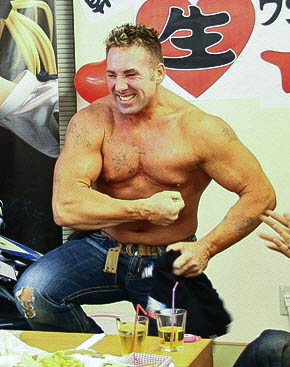
บิลลี เฮอร์ริงตัน

Male adult bio|
| caption = บิลลี เฮอร์ริงตัน
| photo= ไฟล์:Billy Herrington.jpg|250px
| birth = 14 กรกฎาคม ค.ศ. 1969
| location = นอร์ท บาบิโลน, รัฐนิวยอร์ก, สหรัฐ
| birthname = วิลเลียม เกลน ฮาโรลด์ เฮอร์ริงตัน
| death = nowrap|
| death_place = ปาล์มสปริงส์, รัฐแคลิฟอร์เนีย, สหรัฐ
วิลเลียม เกลน ฮาโรลด์ เฮอร์ริงตัน () หรือรู้จักกันในนาม บิลลี เฮอร์ริงตัน (; 14 กรกฎาคม ค.ศ. 1969 — 2 มีนาคม ค.ศ. 2018) เป็นนักแสดง และนายแบบภาพยนตร์ลามกเกย์ชาวอเมริกัน
ในช่วงปลายทศวรรษที่ 2000 จากการที่เขาได้แสดงในภาพยนตร์ลามกเกย์ ทำให้เขาได้กลายเป็นมีมในโลกอินเทอร์เน็ตอย่างมากมาย อาทิ ในประเทศญี่ปุ่น ที่คลิปของเขาในเว็บไซต์ Nico Nico Douga ได้มีนิยามเขาว่า "Aniki" (兄貴) โดยคลิปของเขาถูกตัดต่อเป็นมีมมากกว่าหนึ่งแสนคลิปซึ่งเป็นที่รู้จักในนาม "Gachimuchi Pants Wrestling" ()
==ประวัติ==
เฮอร์ริงตันเกิดที่เมืองนอร์ท บาบิโลน, รัฐนิวยอร์ก, ประเทศสหรัฐ ก่อนจะไปเติบโตที่เกาะลอง เขามีความสนใจในด้านศิลปะการต่อสู้ และได้เริ่มเป็นนักกีฬาเพาะกายตอนอายุ 24 ปี หลังจากย้ายไปนิวยอร์กซิตี้
เฮอร์ริงตันได้เข้าสู่วงการลามกจากการที่แฟนสาวของเขาได้ส่งรูปเปลือยของเขาเข้าประกวดในนิตยสาร Playgirl โดยเขาก็ได้รับรางวัล "Real Men of the Month" และได้รับเงิน 500 ดอลลาร์สหรัฐจากการประกวดในครั้งนั้น ซึ่ง Jim French ช่างภาพชาวอเมริกันก็ได้มีโอกาสเห็นรูปของเขาผ่านนิตยสารและสนใจในตัวเขา แต่เป็นช่วงเวลา 2 ปีก่อนที่เขาจะได้มีโอกาสเป็นนายแบบในปฏิทินของ Colt Studio ซึ่งถ่ายโดย Jim French เอง หลังจากนั้นไม่นานเขาก็ได้เข้าสู่วงการภาพยนตร์ลามกเกย์โดยเขาได้เล่นให้กับค่าย All Worlds Video และได้มีโอกาสไปออกโทรทัศน์ในรายการ Love Connection และ รายการ the Ricki Lake talk show.
ตลอดระยะเวลาในวงการเฮอร์ริงตันได้มีโอกาสเล่นในภาพยนตร์ลามกเกย์ของเดนมาร์กเรื่อง HotMen CoolBoyz ในปี ค.ศ. 2000 เขาเคยได้รับรางวัล Adult Erotic Gay Video Awards (Grabbys) ในปี ค.ศ.2002 สาขา "Best Group Sex Scene" จากภาพยนตร์เรื่อง Conquered ในปีค.ศ. 2001 ซึ่งเขาก็ได้มีโอกาสเป็นนักเต้นอะโกโก้ตามบาร์เกย์ในสหรัฐด้วย
==ชีวิตส่วนตัว==
ในปีค.ศ.2002 เขาได้ออกมาเปิดเผยว่าการที่เขาได้เข้ามาอยู่ในวงการภาพยนตร์ลามกเกย์ทำให้เขาเข้าใจในรสนิยมทางเพศแบบไบเซ็กชวลในตัวเขามากยิ่งขึ้น แต่ในปีค.ศ. 2016 เขาก็ได้ออกมายืนยันตัวตนว่าเขาเป็นชายรักต่างเพศจากการที่มีบุคคลในทวิตเตอร์รายหนึ่งได้บอกว่าเขาเป็นชายรักร่วมเพศ
==การเสียชีวิต==
ในวันที่ 1 มีนาคม ค.ศ.2018 ตามเวลาท้องถิ่นเฮอร์ริงตันได้ประสบอุบัติเหตุจากรถยนต์จากถนนแคลิฟอร์เนียสาย 111 เขาได้ถูกพบในซากปรักหักพังและได้ถูกนำตัวส่งไปโรงพยาบาล Palm Springs ทันทีก่อนที่เขาจะเสียชีวิตหนึ่งวันหลังจากนั้น โดยแฟนคลับของเขามากกว่าหนึ่งร้อยคนได้ทำคลิปวิดีโอรำลึกและเขียนข้อความถึงเขา โดนคลิปวิดีโอรำลึกถึงเขาคลิปหนึ่งมียอดรับชมมากกว่า 80,000 การรับชมภายในหนึ่งอาทิตย์ งานศพของเขาได้ถูกจัดขึ้นในสุสาน Forest Lawn Cemetery ที่เมืองคาธีดรัล ซิตี้, รัฐแคลิฟอร์เนีย
==อิทธิพลทางวัฒนธรรม==
เฮอร์ริงตันได้มีชื่อเสียงอย่างมากในประเทศญี่ปุ่นจากการเป็นมีมในโลกอินเทอร์เน็ต จากการที่คลิปวิดีโอของเขาในภาพยนตร์ลามกเกย์เรื่อง "Workout" ได้ถูกโพสต์ลงในเว็บไซต์ Niconico ซึ่งเป็นเว็บไซต์สำหรับลงคลิปวิดีโอในประเทศญี่ปุ่น ทำให้เขาได้ถูกตัดต่อกลายเป็นมีมถึงหนึ่งพันคลิป โดยในหลายคลิปเป็นการล้อเลียนไปในแนว Mondegreen ซึ่งเป็นการล้อเลียนคำศัพท์ที่ถูกฟังแบบผิดเพี้ยนออกไปจากต้นฉบับ จากทั้งหมดทำให้เขาได้ถูกนิยามว่า “Aniki” ()
ในเดือนกุมภาพันธ์ ปีค.ศ.2009 เฮอร์ริงตันได้มีโอกาสไปประเทศญี่ปุ่นในงานถ่ายทอดสดแบบออนไลน์ซึ่งจัดขึ้นโดย Niconico และบริษัท Good Smile Company ซึ่งเป็นบริษัทสร้างหุ่นของเล่นจำลอง ซึ่งเขาก็ได้ออกมาเปิดเผยว่าเขารู้สึกประทับใจและยินดีกับความคิดสร้างสรรค์จากแฟนคลับ 歪みねぇ兄貴の強く生きる言葉、ニコニ国賓が来日, ASCII (company)|ASCII.jp. February 13, 2009. ซึ่งหุ่นของเล่นจำลองรุ่นพิเศษของเขาชุดแรกได้ปล่อยออกมาในเดือนกรกฎาคม ค.ศ. 2009 ก่อนที่ชุดที่สองในแนวเทศกาลฮาโลวีนและชุดที่สามในแนวเทศกาลคริสต์มาสจะถูกปล่อยออกมาในเดือนตุลาคม ค.ศ.2009 และ เดือนธันวาคม ค.ศ.2009 ตามลำดับ
ในเดือนมีนาคม ค.ศ. 2018 คลิปวิดีโอมีมของเขาในชื่อ “Gachimuchi Pants Wrestling” ได้ถูกอัปโหลดลงยูทูบมากกว่าหนึ่งแสนคลิป
==ผลงานการแสดง==
* "9½ Inches" (1998) (Thor Productions)
* "Wrestlers: Muscle Fantasies 2" (1998) (Can-Am Productions)
* "Workout: Muscle Fantasies 3" (1999) (Can-Am Productions)
* "Minute Man 17" (1999) (Colt Studios)
* "Minute Man 18" (1999) (Colt Studios)
* "Body Shop" (1999) (All Worlds)
* "Summer Trophies" (1999) (Pacific Sun Entertainment)
* "Tales from the Foxhole" (1999) (All Worlds)
* "Lords Of The Locker Room" (1999) (Can-Am Productions) Lords of the Locker Room
* "Playing with Fire 2" (2000) (All Worlds)
* "The Final Link" (2000) (All Worlds)
* "HotMen CoolBoyz" (2000) (Zentropa)
* "Conquered" (2001) (All Worlds)
* "Flesh Trap" (2001) (Fox Studios)
* "Naked Muscles" (2002) (Colt Studios)
* "Ryker's Web" (2003) (Arena)
* "Minute Man Solo 27: Big Shots" (2006) (Colt Studios)
==รางวัลที่ได้รับและเข้าชิง==
*2000 – Colt Man of the Year
Adult Erotic Gay Video Awards
*2002 – ชนะ – Best Group Sex Scene (for "Conquered")
*2002 – เข้าชิง – Best Actor (for "Conquered")
*2002 – เข้าชิง – Best Three-Way Sex Scene (for "Conquered")
GayVN Awards
*2002 – เข้าชิง – Best Actor (for "Conquered")
*2002 – เข้าชิง – Best Group Scene (for "Conquered")
== อ้างอิง ==
==แหล่งข้อมูลอื่น==
*
* บิลลี เฮอร์ริงตัน ที่ Adult Film Database
* บิลลี เฮอร์ริงตัน ที่ Internet Adult Film Database
หมวดหมู่:นักแสดงภาพยนตร์ลามกชาวอเมริกัน
หมวดหมู่:นักแสดงภาพยนตร์ลามกเกย์
หมวดหมู่:บุคคลจากลองไอแลนด์
หมวดหมู่:บุคคลจากรัฐนิวยอร์ก
หมวดหมู่:อินเทอร์เน็ตมีม